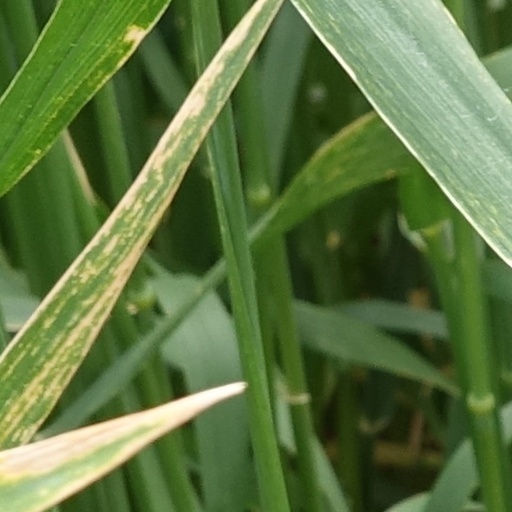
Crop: wheat